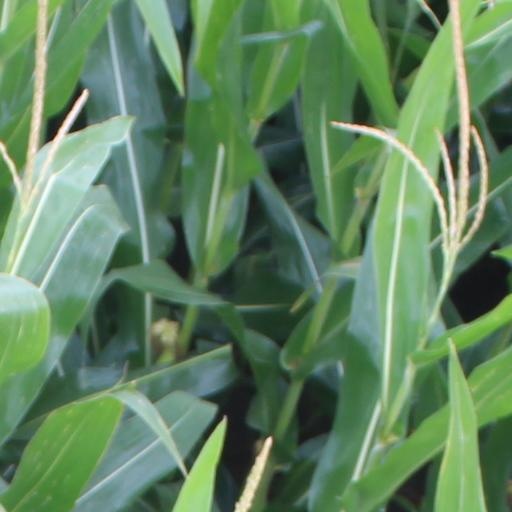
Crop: maize; corn